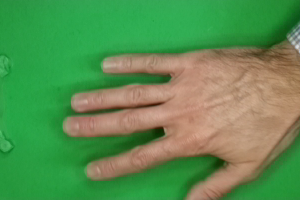
Label: paper